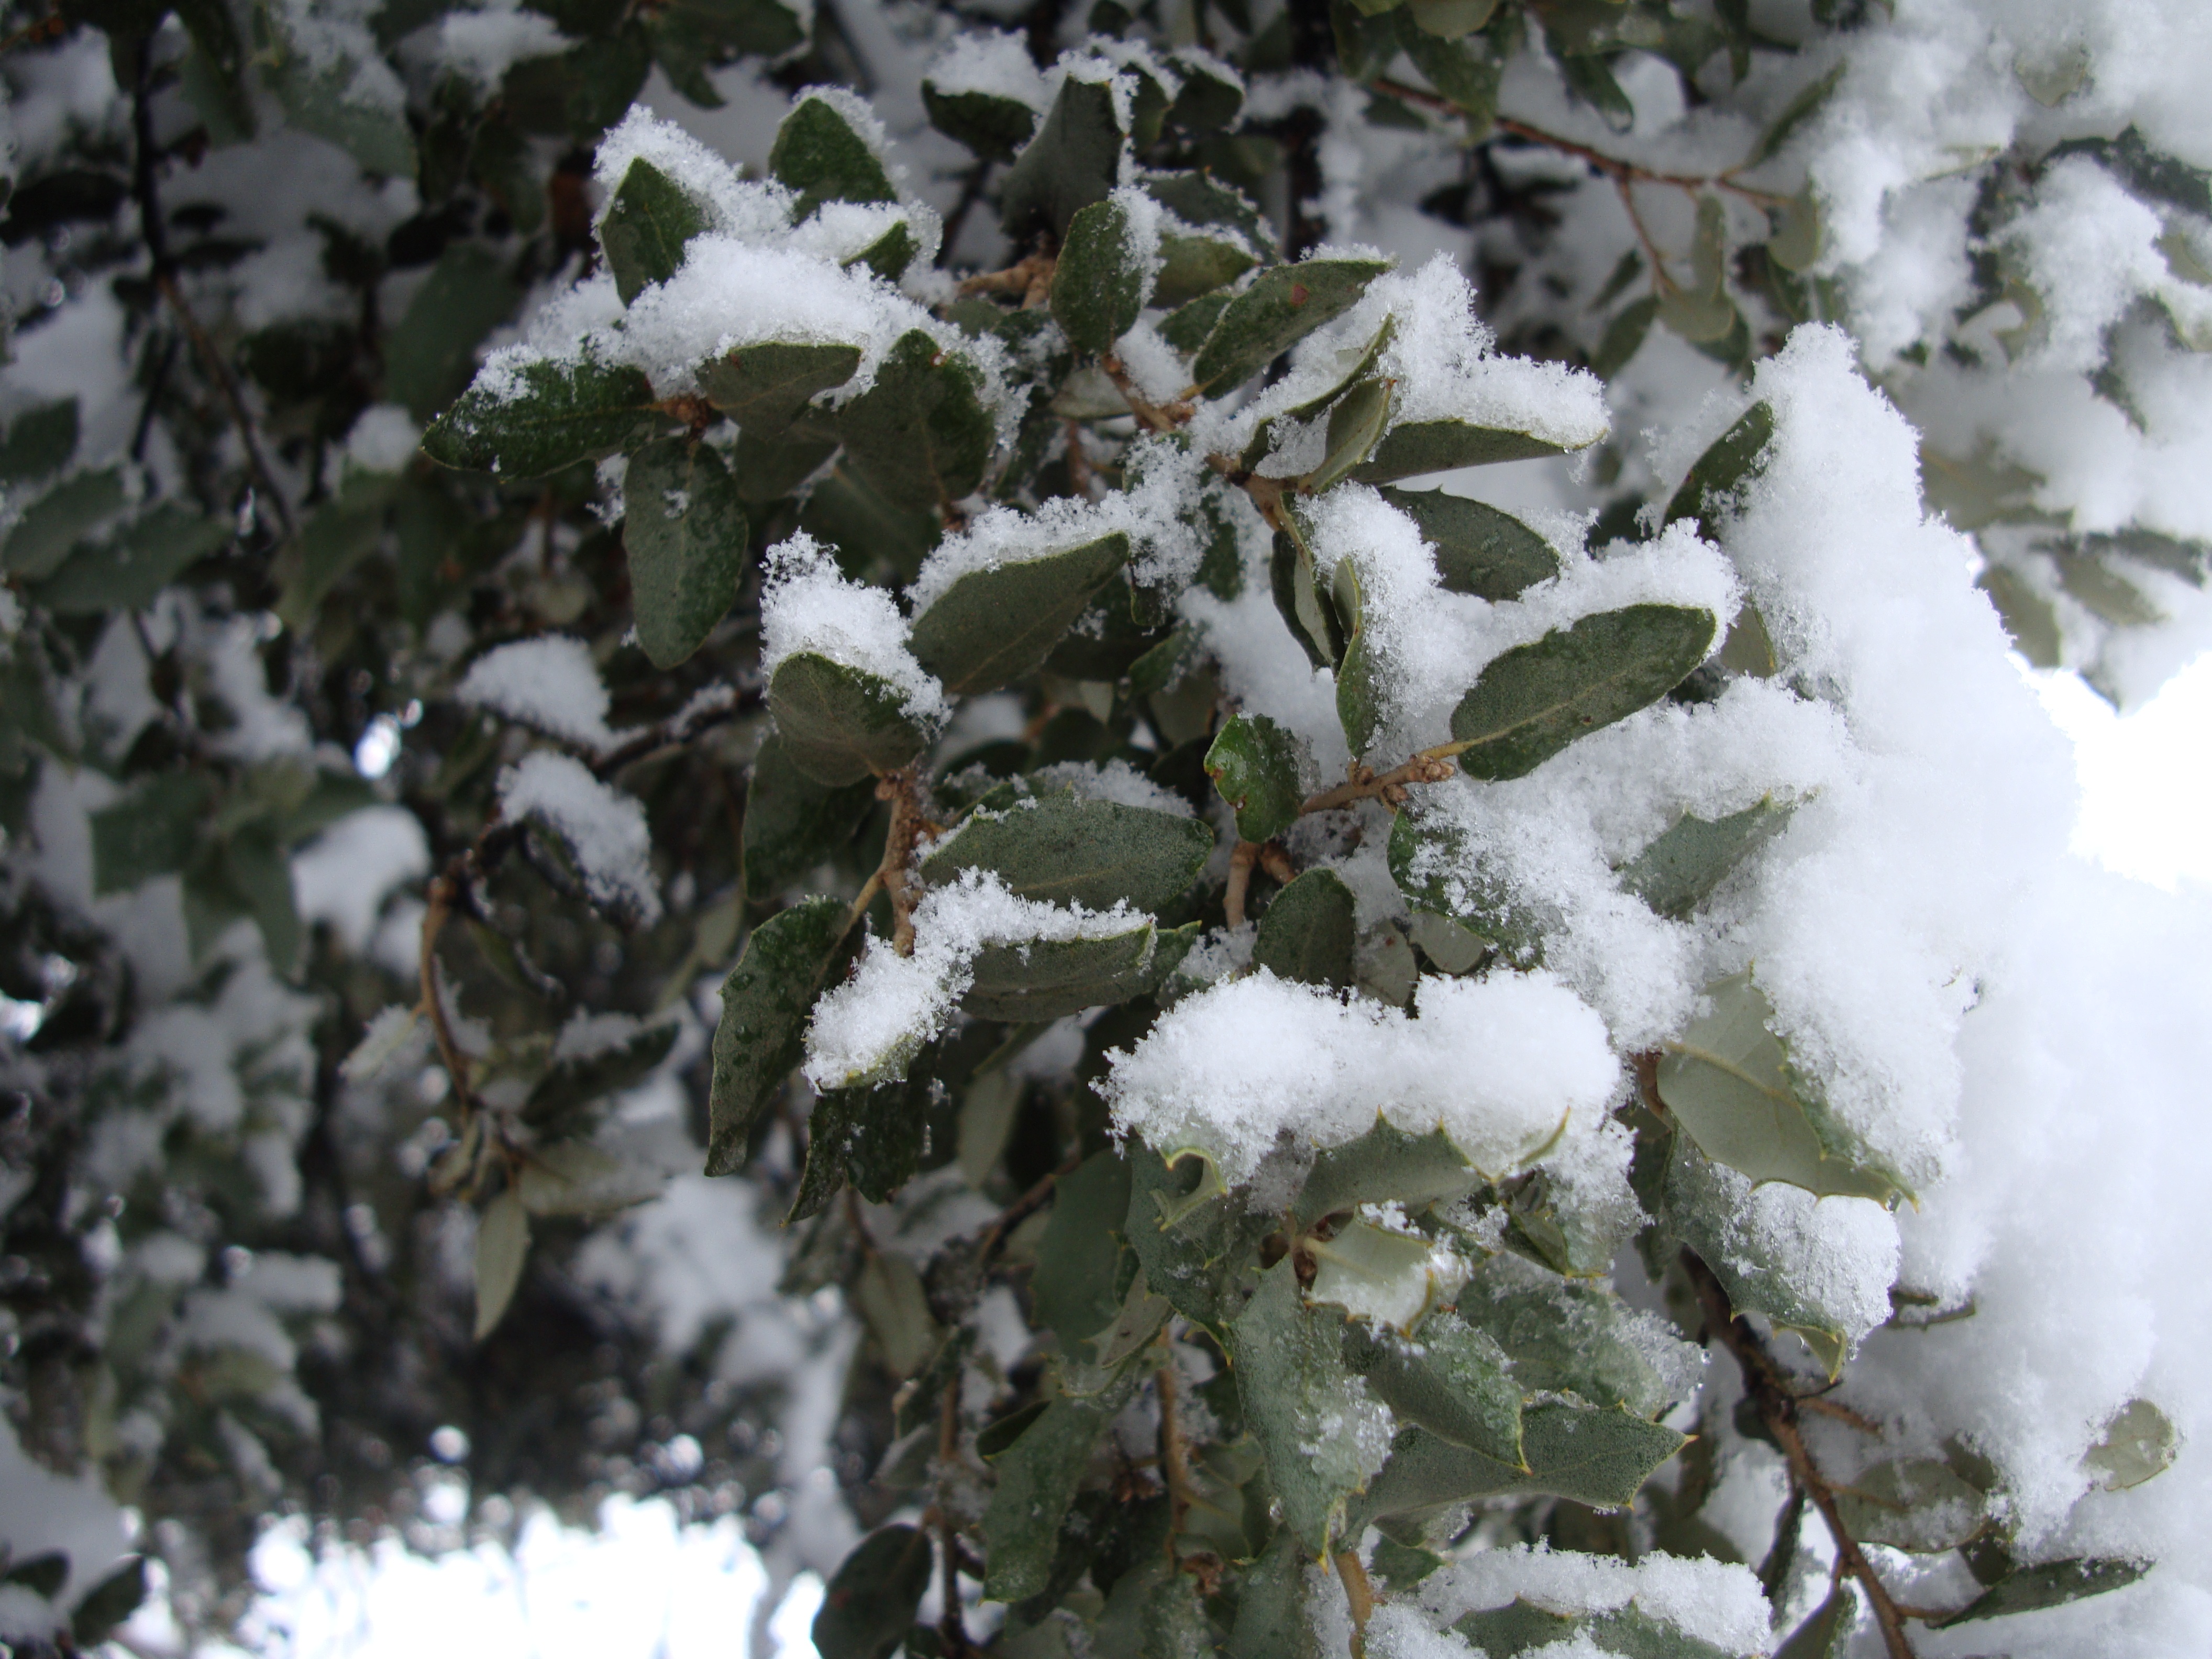
tree, nature, branch, snow, winter, plant, frost, evergreen, weather, fir, season, twig, spruce, freezing, woody plant, land plant